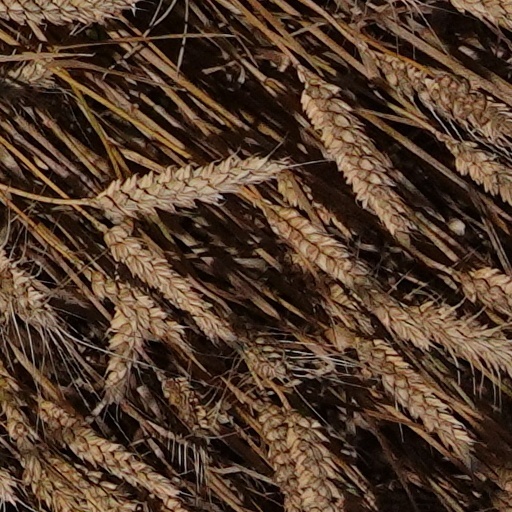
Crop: wheat